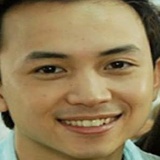
diễn viên Hoàng Anh Vũ